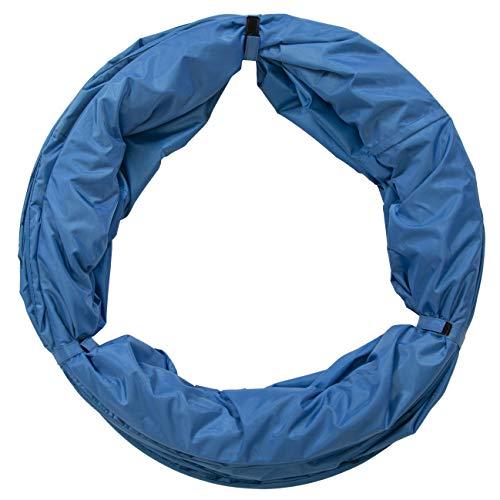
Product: Pacific Play Tents Institutional 9 Foot X 22" Crawl Tunnel for Indoor/ Outdoor Fun
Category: Pet Supplies | Dogs | Training & Behavior Aids | Agility Equipment | Tunnels
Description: Tunnel size: 9 ft. X 22 inch - tunnel collapses flat for easy storage and portability.
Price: $37.50
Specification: ProductDimensions:0.1x0.1x0.1inches|ItemWeight:1.72pounds|ShippingWeight:6.75pounds(Viewshippingratesandpolicies)|DomesticShipping:ItemcanbeshippedwithinU.S.|InternationalShipping:ThisitemcanbeshippedtoselectcountriesoutsideoftheU.S.LearnMore|ASIN:B000KELVG8|Itemmodelnumber:20512|Manufacturerrecommendedage:36months-10years